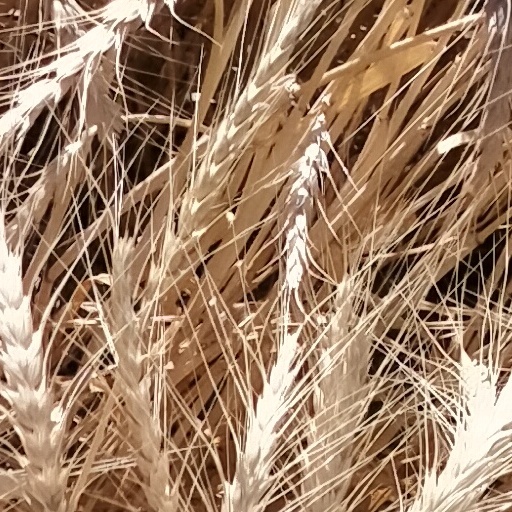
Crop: wheat